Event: Ecuador Earthquake
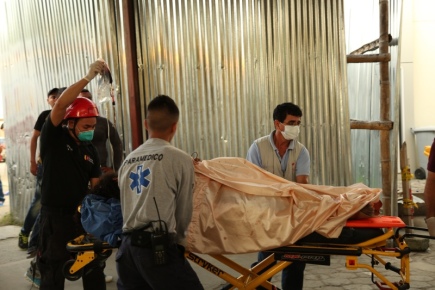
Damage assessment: no_damage